Marriage coin charm

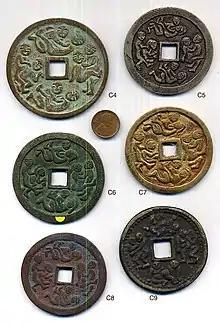
A group of Chinese sex education coins, each showing four different sexual positions

Marriage coin charms are a category of Chinese, Japanese, Korean, and Vietnamese numismatic charms that depict marriage, harmonious, or sexual imagery. These coin charms often imitate the design of Chinese cash coins, but can exist in many different shapes and sizes.